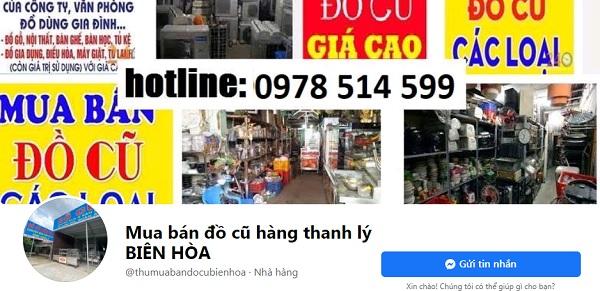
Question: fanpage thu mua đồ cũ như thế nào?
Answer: fanpage thu mua đồ cũ giá cao, đồ cũ các loại